Maravillas Rojo

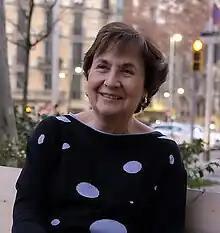
Rojo in 2011

Maravillas Rojo Torrecilla (born 9 November 1950) is a Spanish politician. She is the current Secretary General for Employment in the Government of Spain.